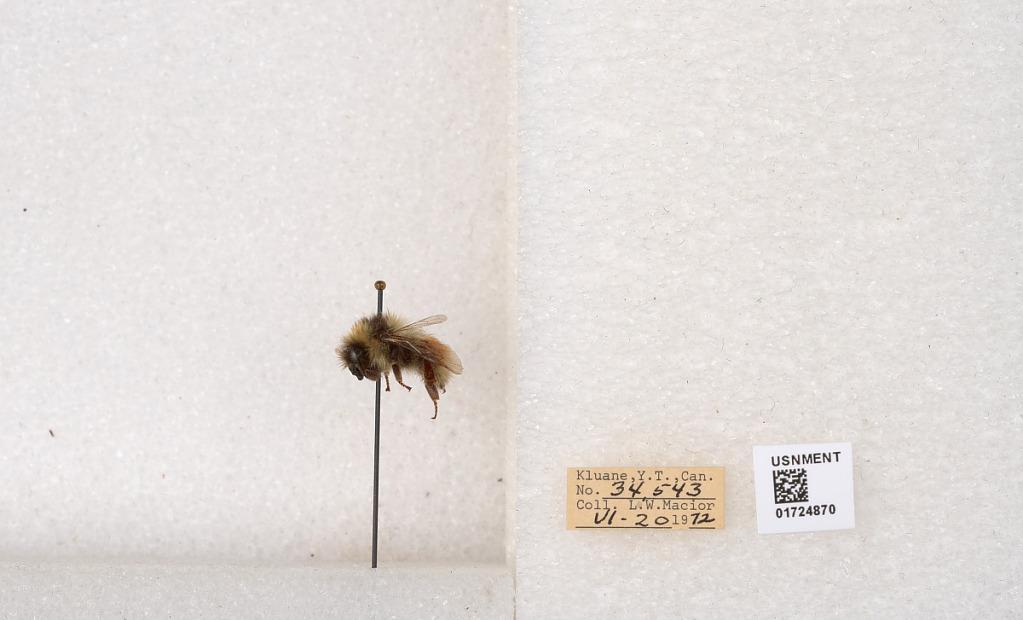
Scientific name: Bombus (Pyrobombus) sylvicola Kirby
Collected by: L. Macior
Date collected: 1972-6-20
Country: Canada
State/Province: Yukon Territory
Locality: Kluane National Park and Reserve
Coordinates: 60.7493, -139.504